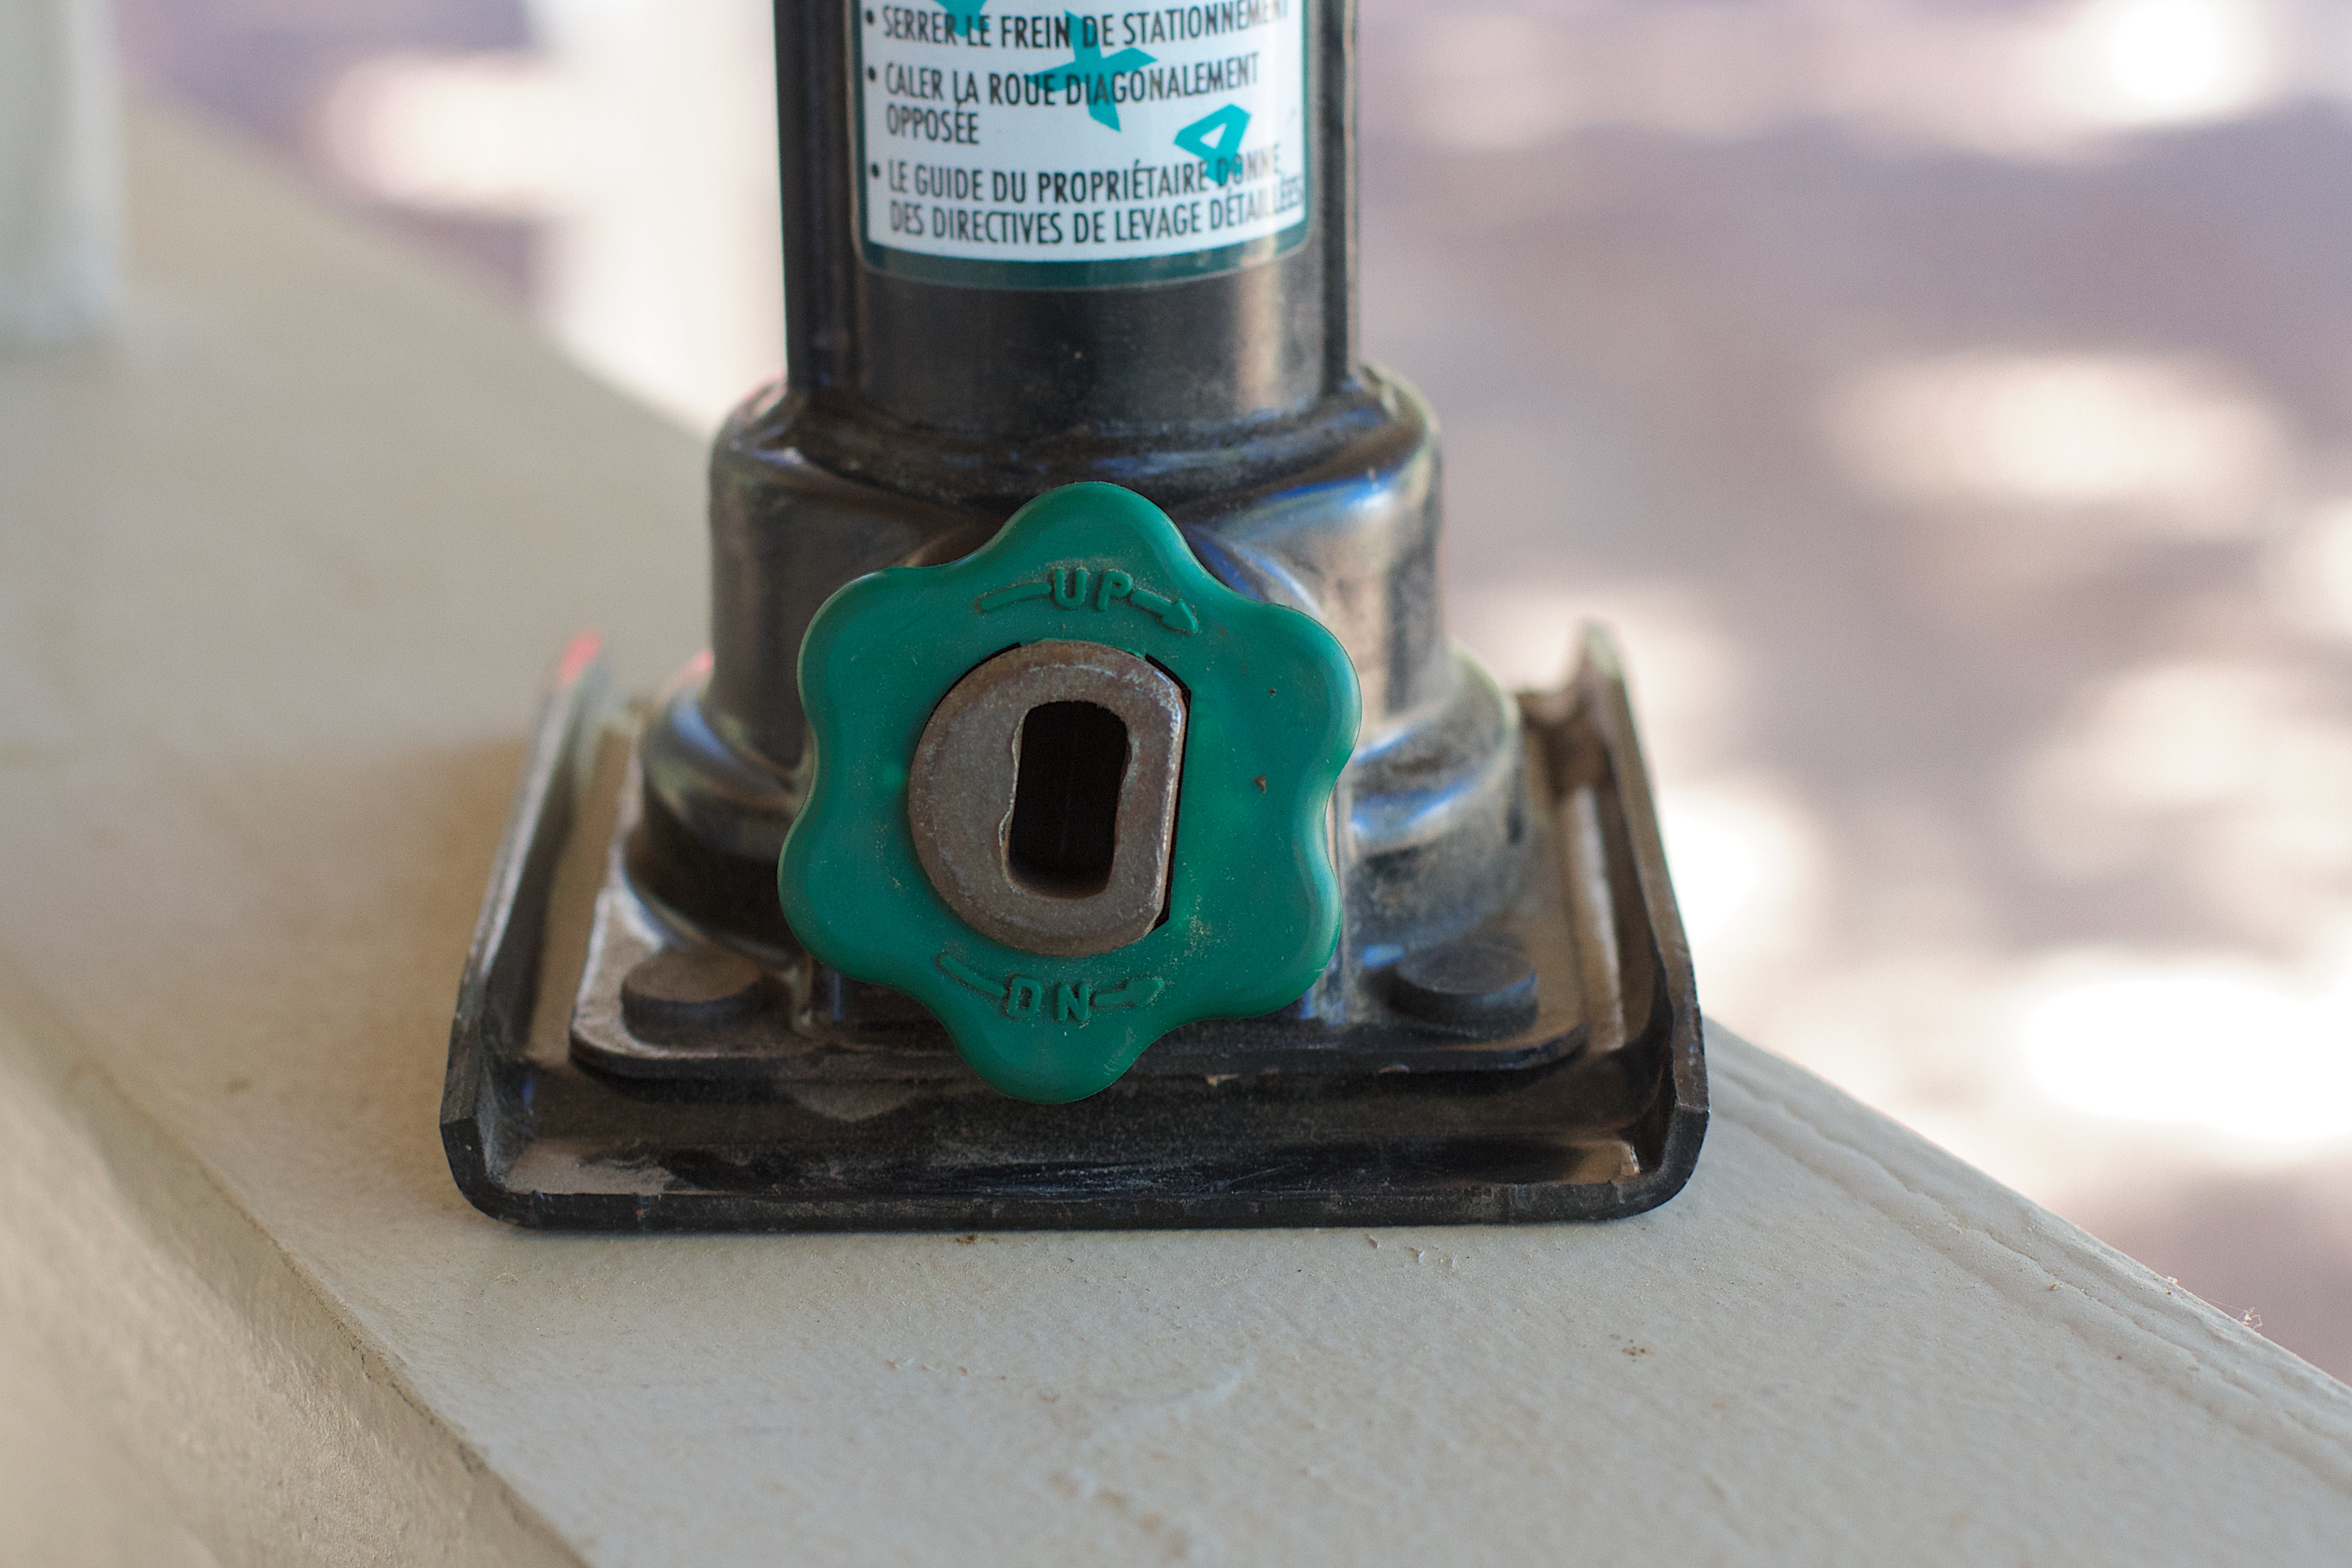
green, blue